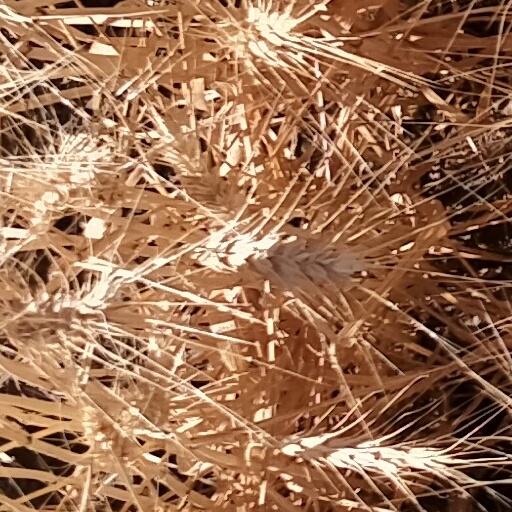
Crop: wheat